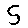
Label: 5